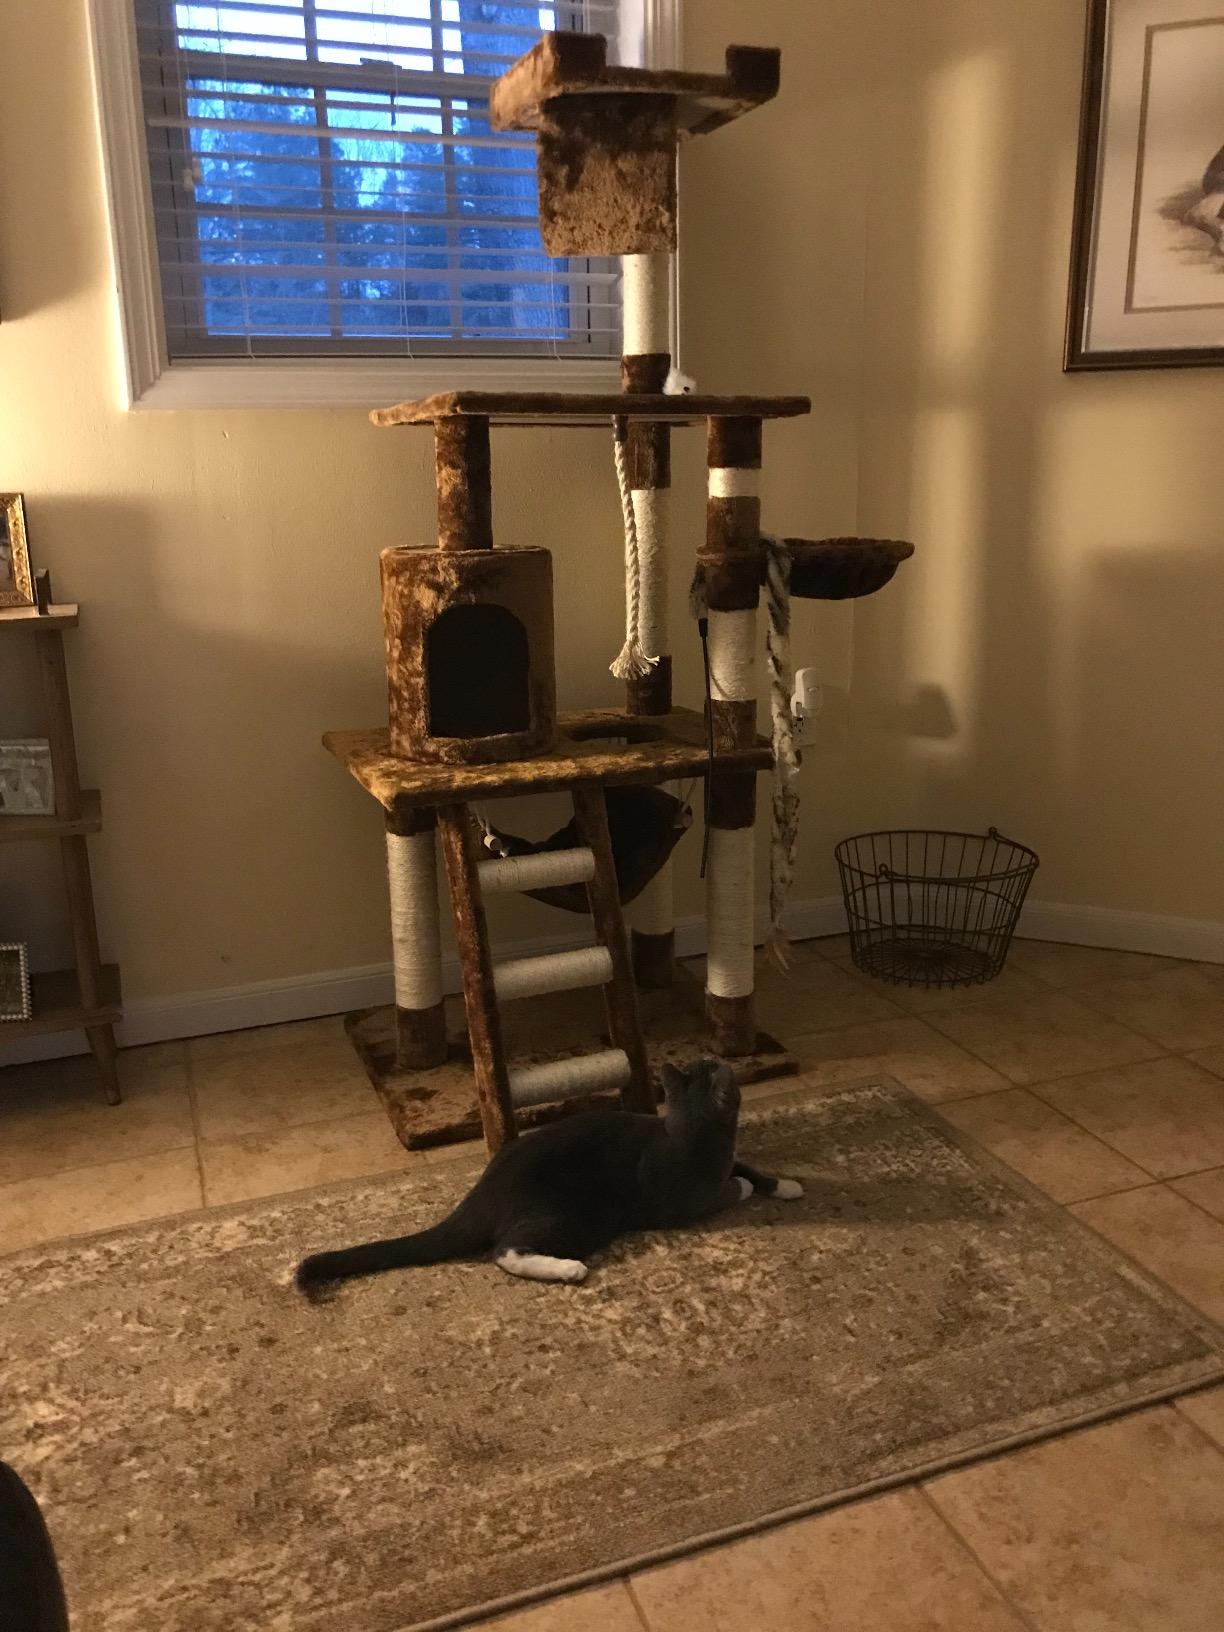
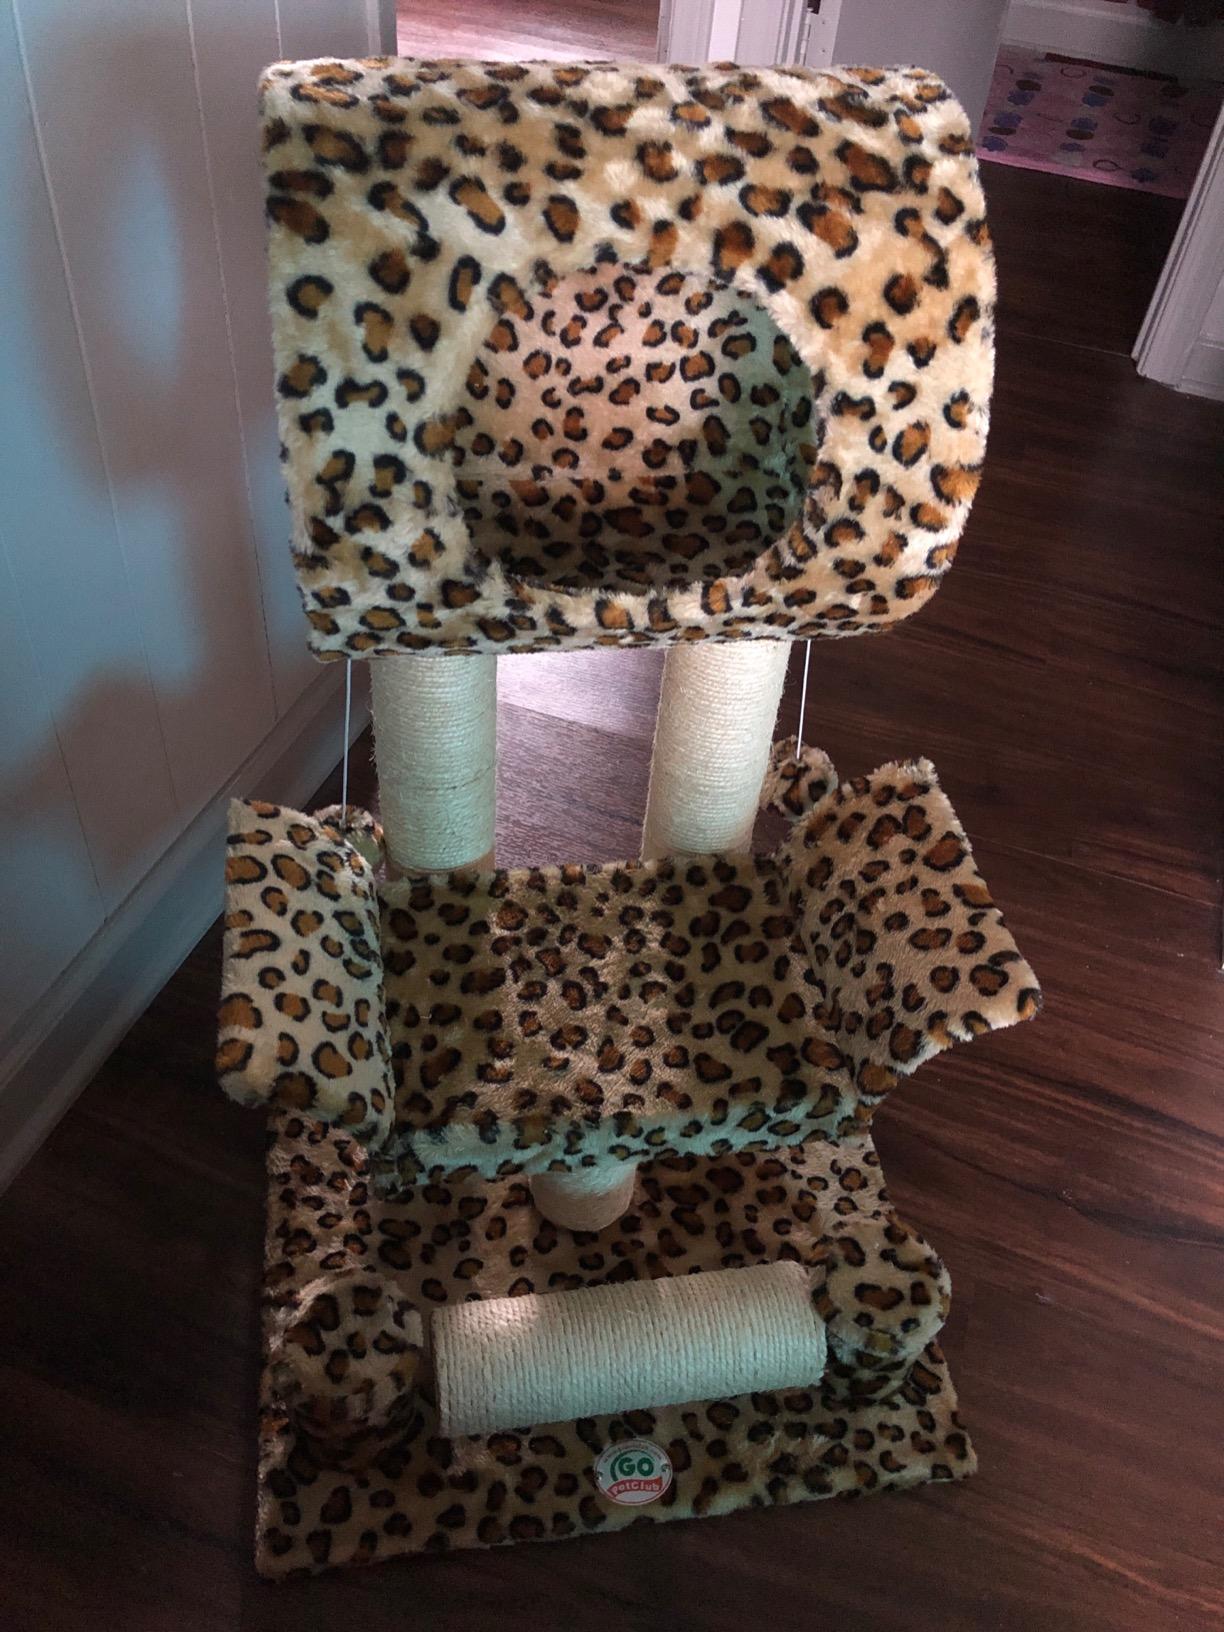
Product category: items_cat tree
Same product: no